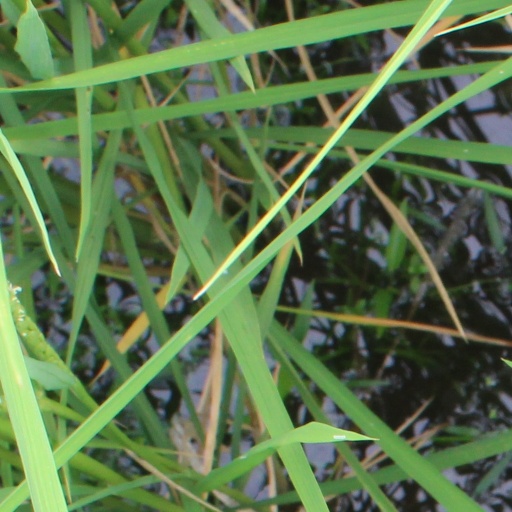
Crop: rice